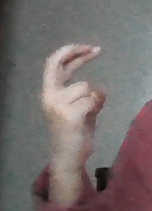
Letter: zay